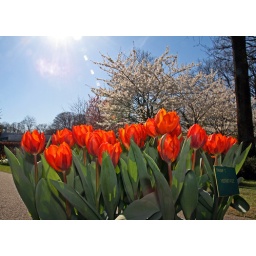
Keukenhof, 2010. Sun flare and red tulips with a blossoming tree in the background.